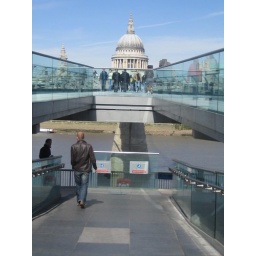
i liked the way the people crossing the bridge look as if they are in a glass box.